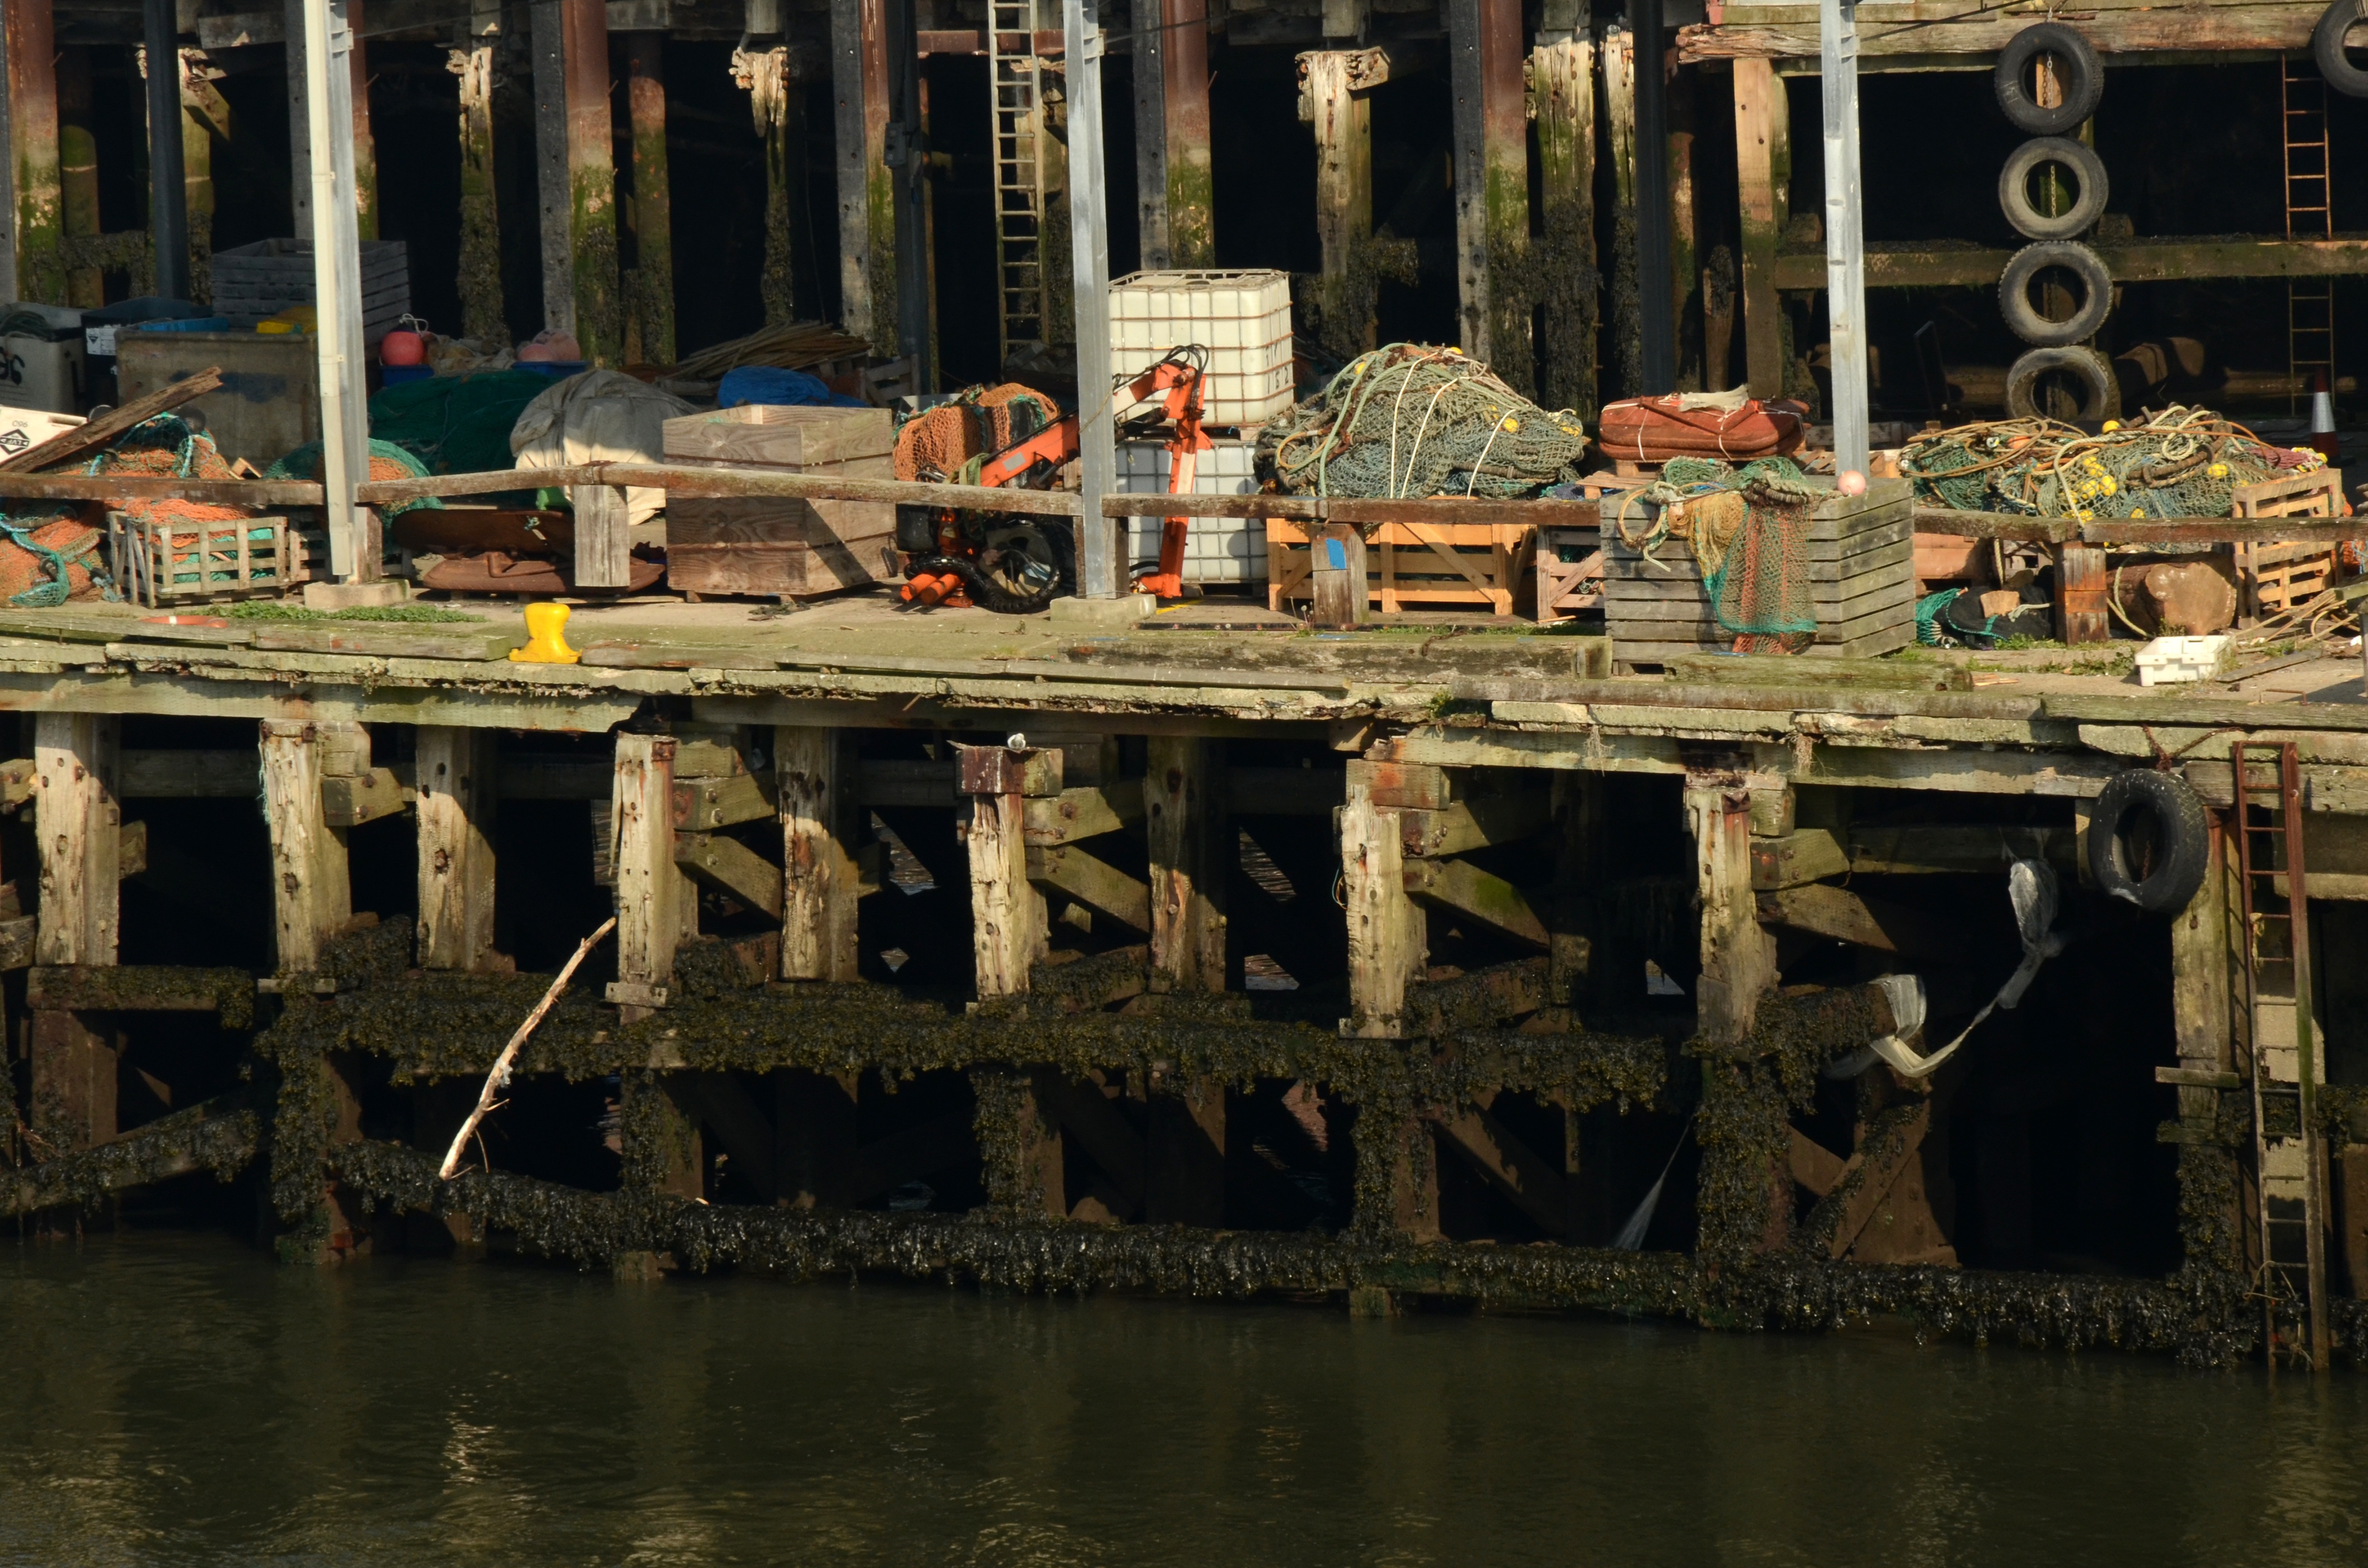
sea, water, mooring, boat, building, vehicle, industry, port, art, just, shipping, economy, quay, fisheries, ancient history